Badagry

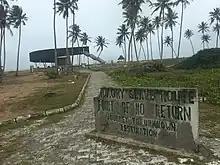
Point of No Return

The first-story building is located in Badagry, Lagos State. The foundation of the building was started in 1842 and completed in 1845. It was erected by Reverend Henry Townsend of the Church Missionary Society (CMS). Samuel Ajayi Crowther, the first African CMS Bishop, lived there when he undertook the translation of the Holy Bible from English to Yoruba. It was also used as a Vicarage for Saint Thomas Anglican church.